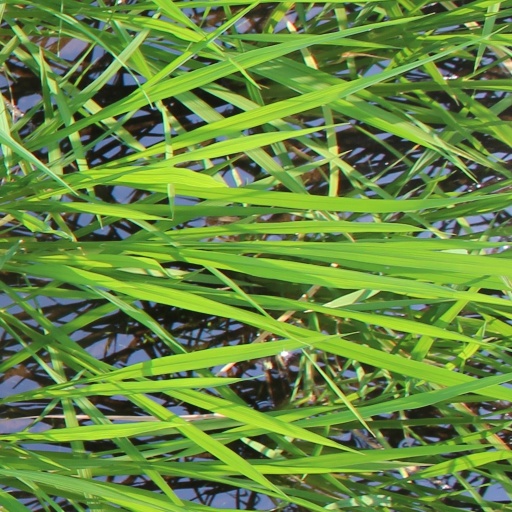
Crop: rice